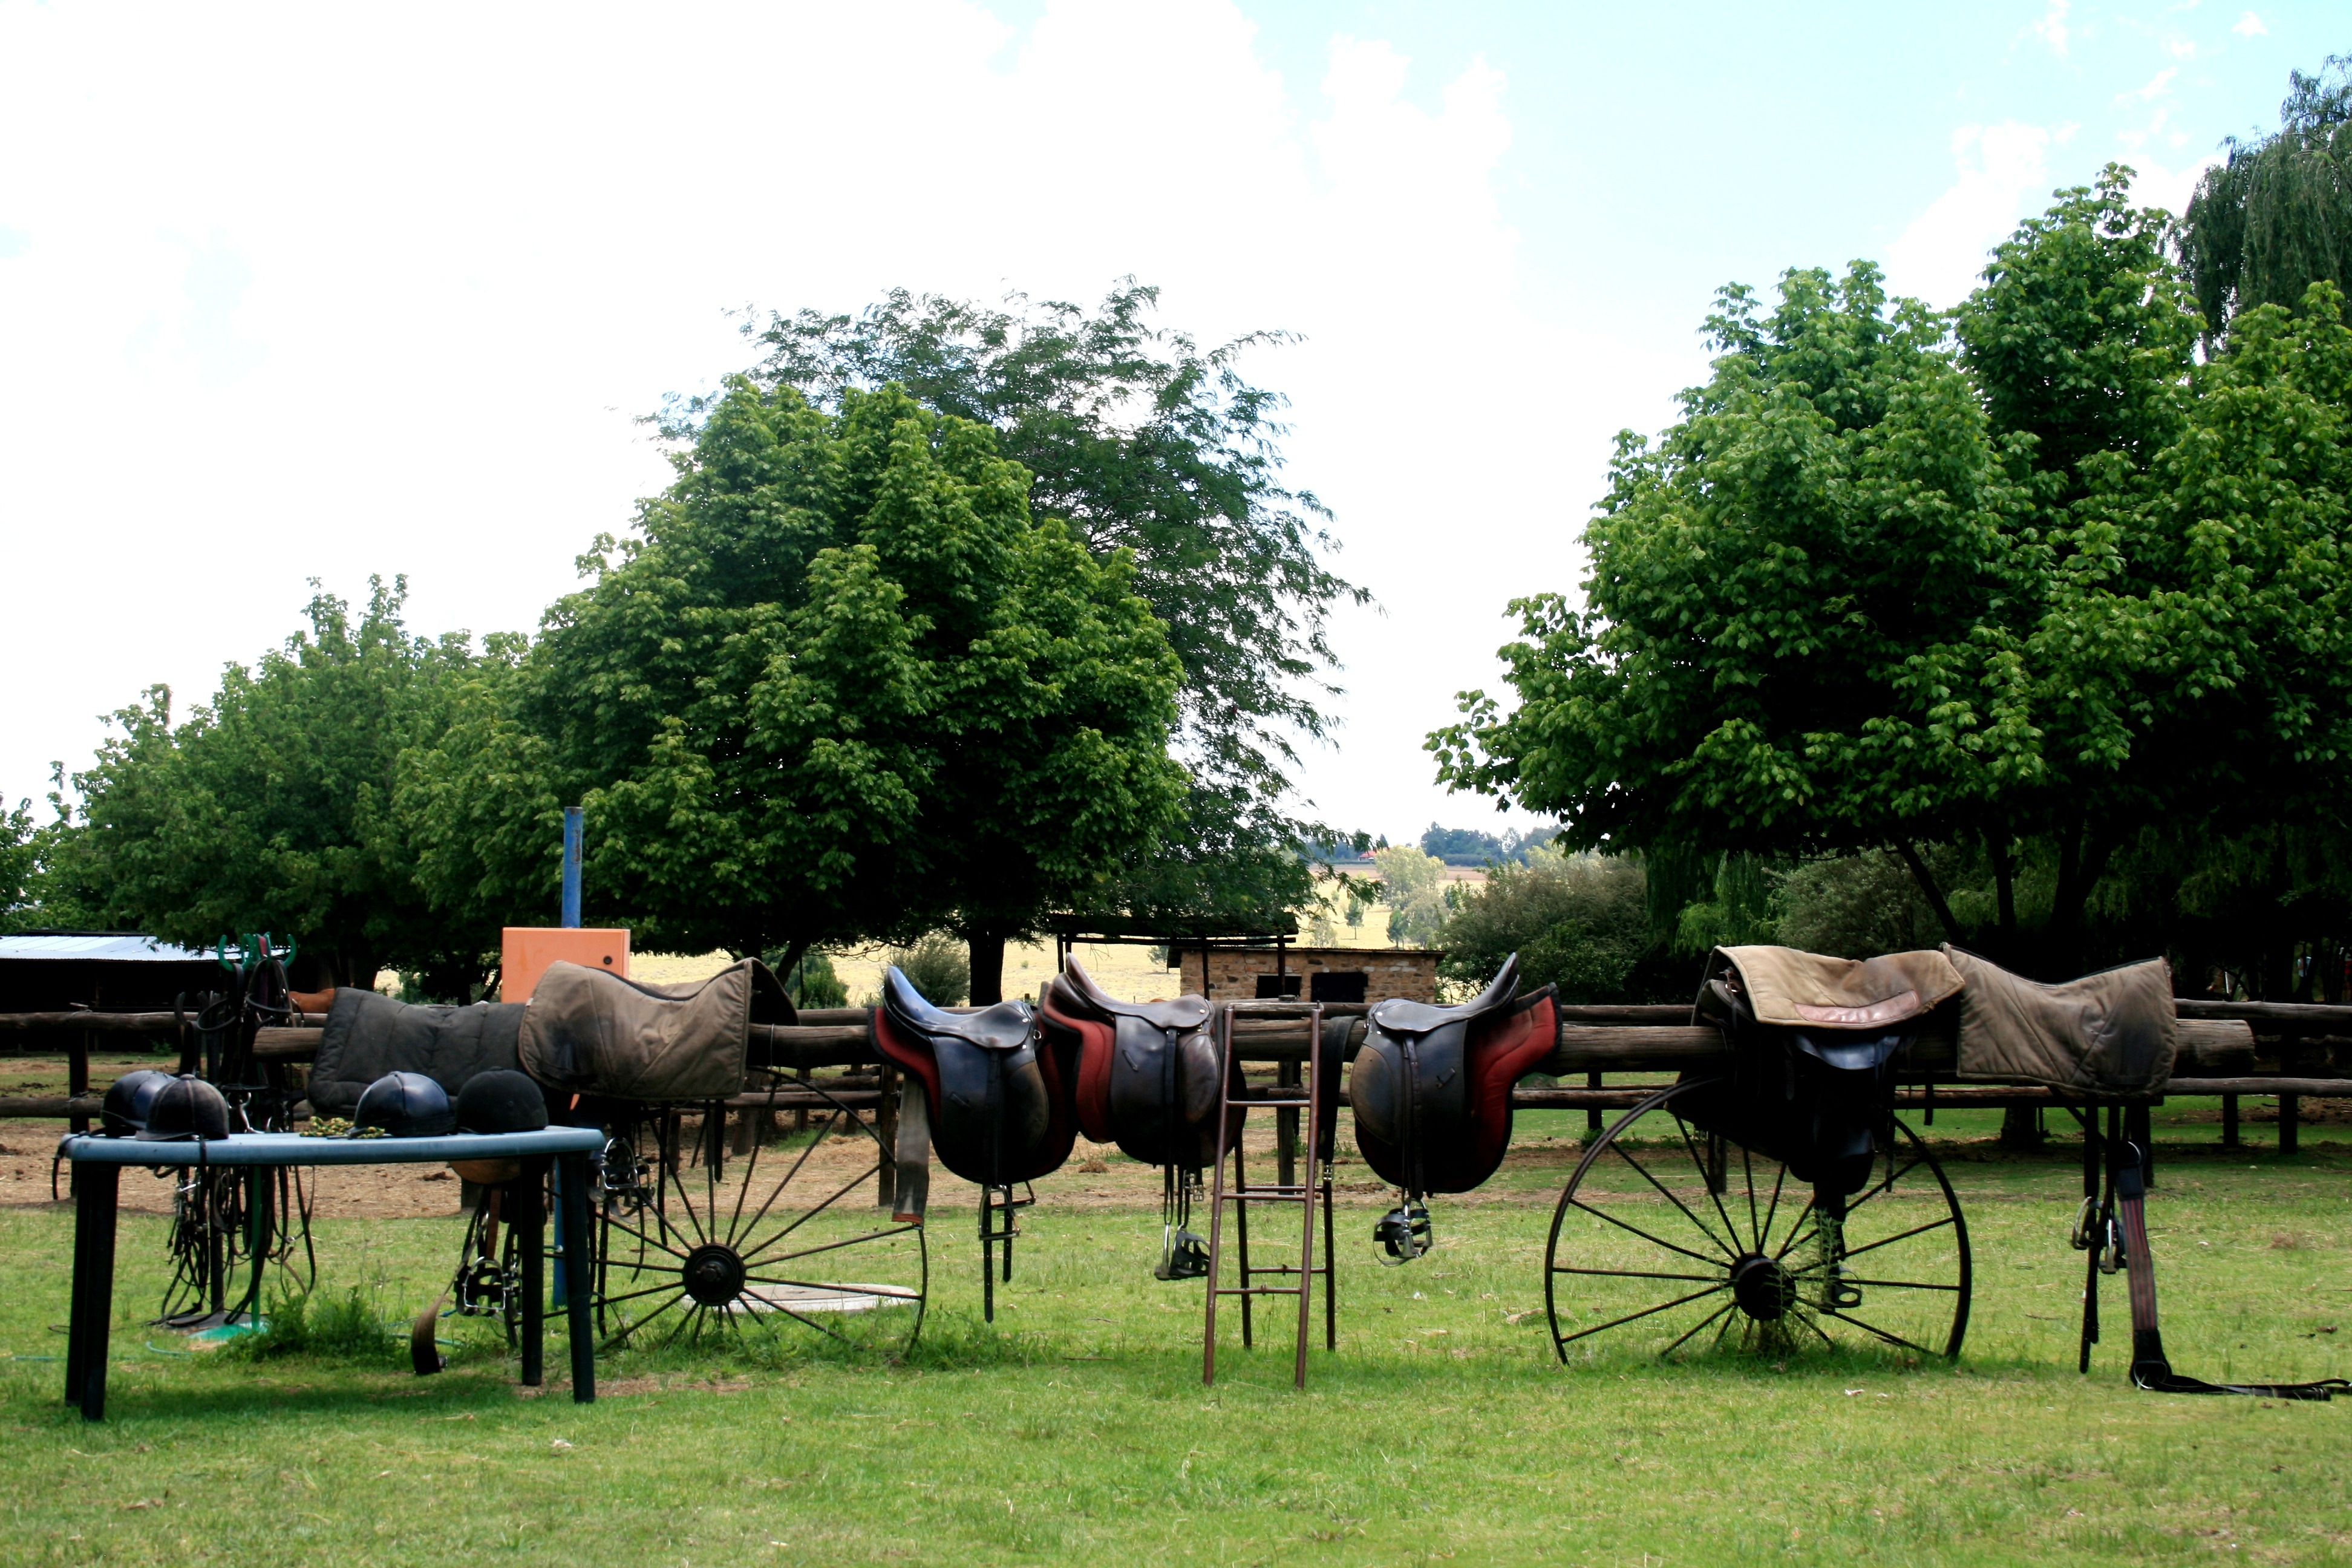
landscape, post, sky, leather, farm, pasture, ranch, horse riding, safari, rural area, saddles, green trees, wagon wheels